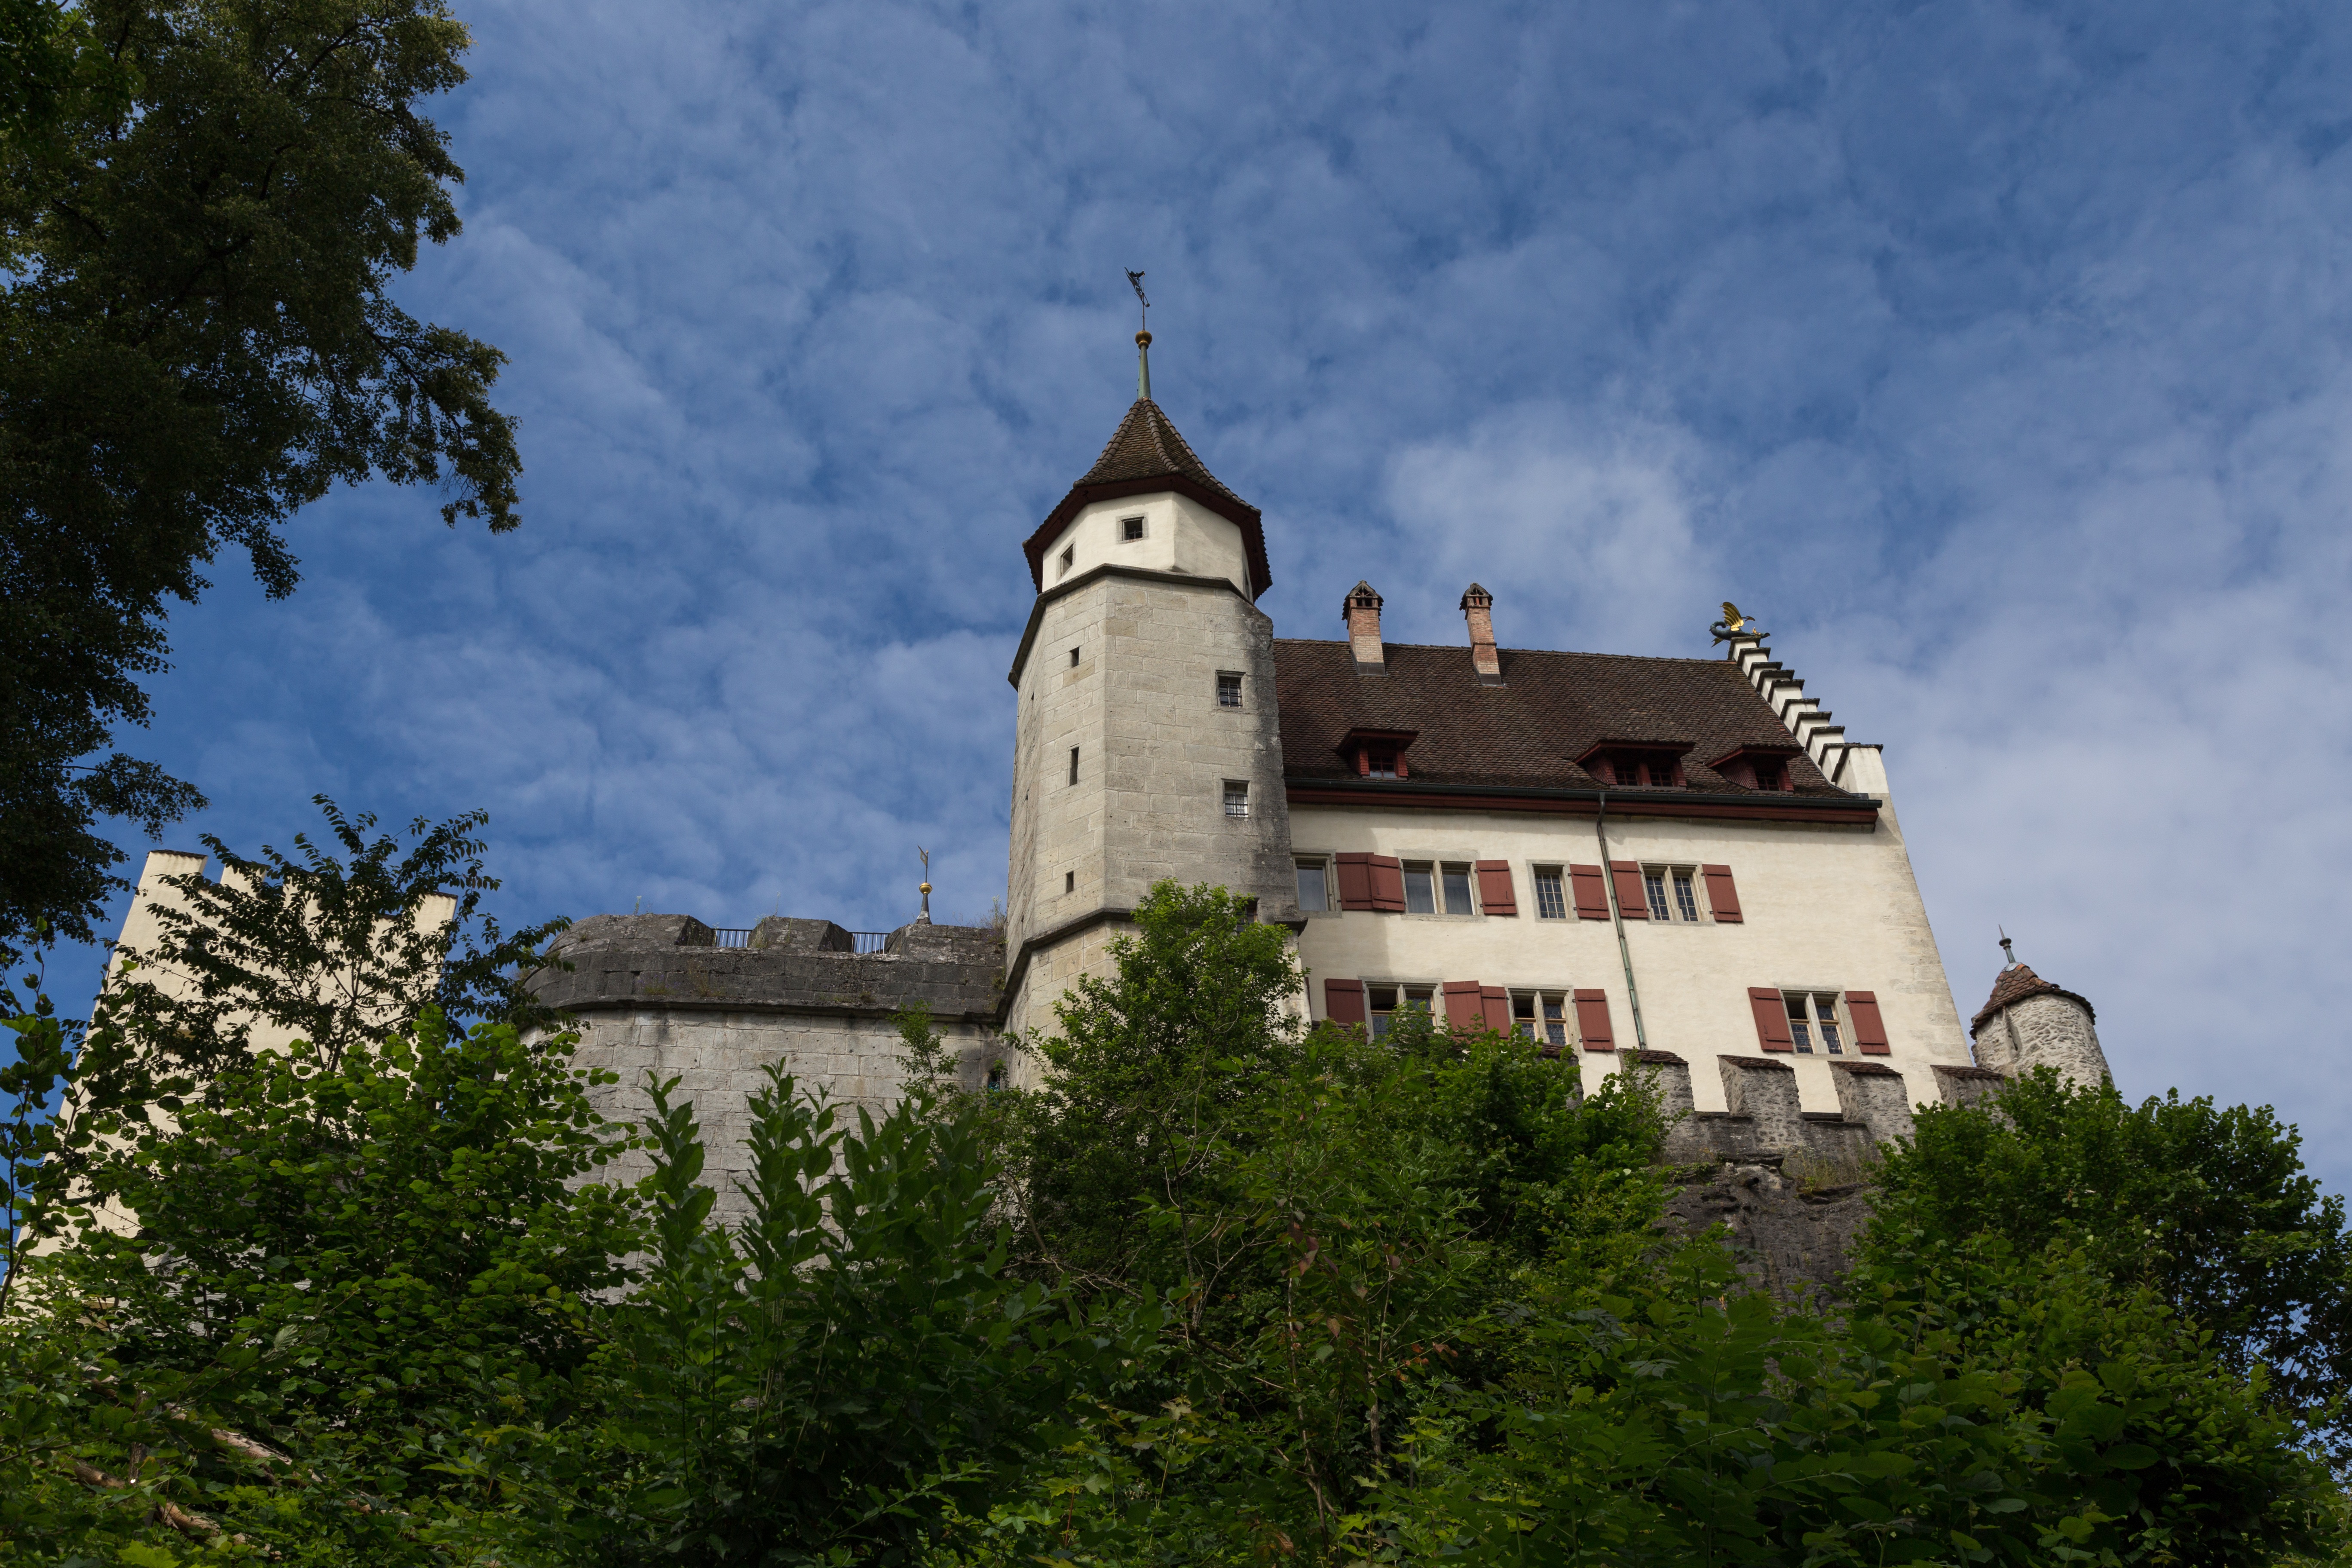
building, chateau, tower, castle, church, place of worship, steeple, monastery, tourist attraction, historically, lenzburg, aargau, closed lenzburg